Bridgid Annisette-George

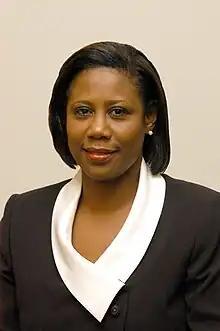
Annisette-George in 2008

Bridgid Annisette-George is a Trinidadian lawyer and politician. She was the Speaker of House of Representatives of Trinidad and Tobago in 2015–2025, and was the second woman to hold the position. By the end of her tenure, she was the world's longest serving female incumbent Speaker of a National Legislature at the time. She previously served as a Senator and the third female Attorney General of Trinidad and Tobago for the PNM before resigning to return to her private law practice.